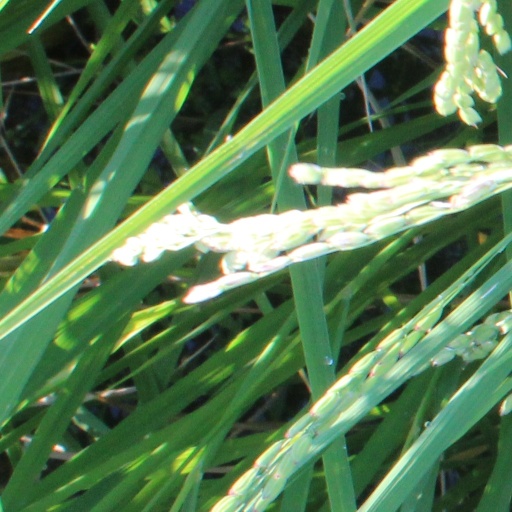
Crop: rice